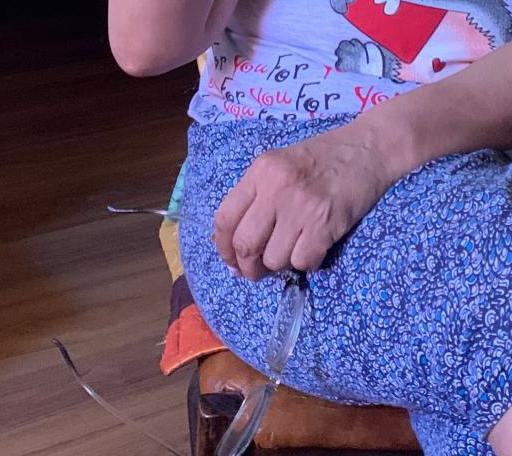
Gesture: no_gesture